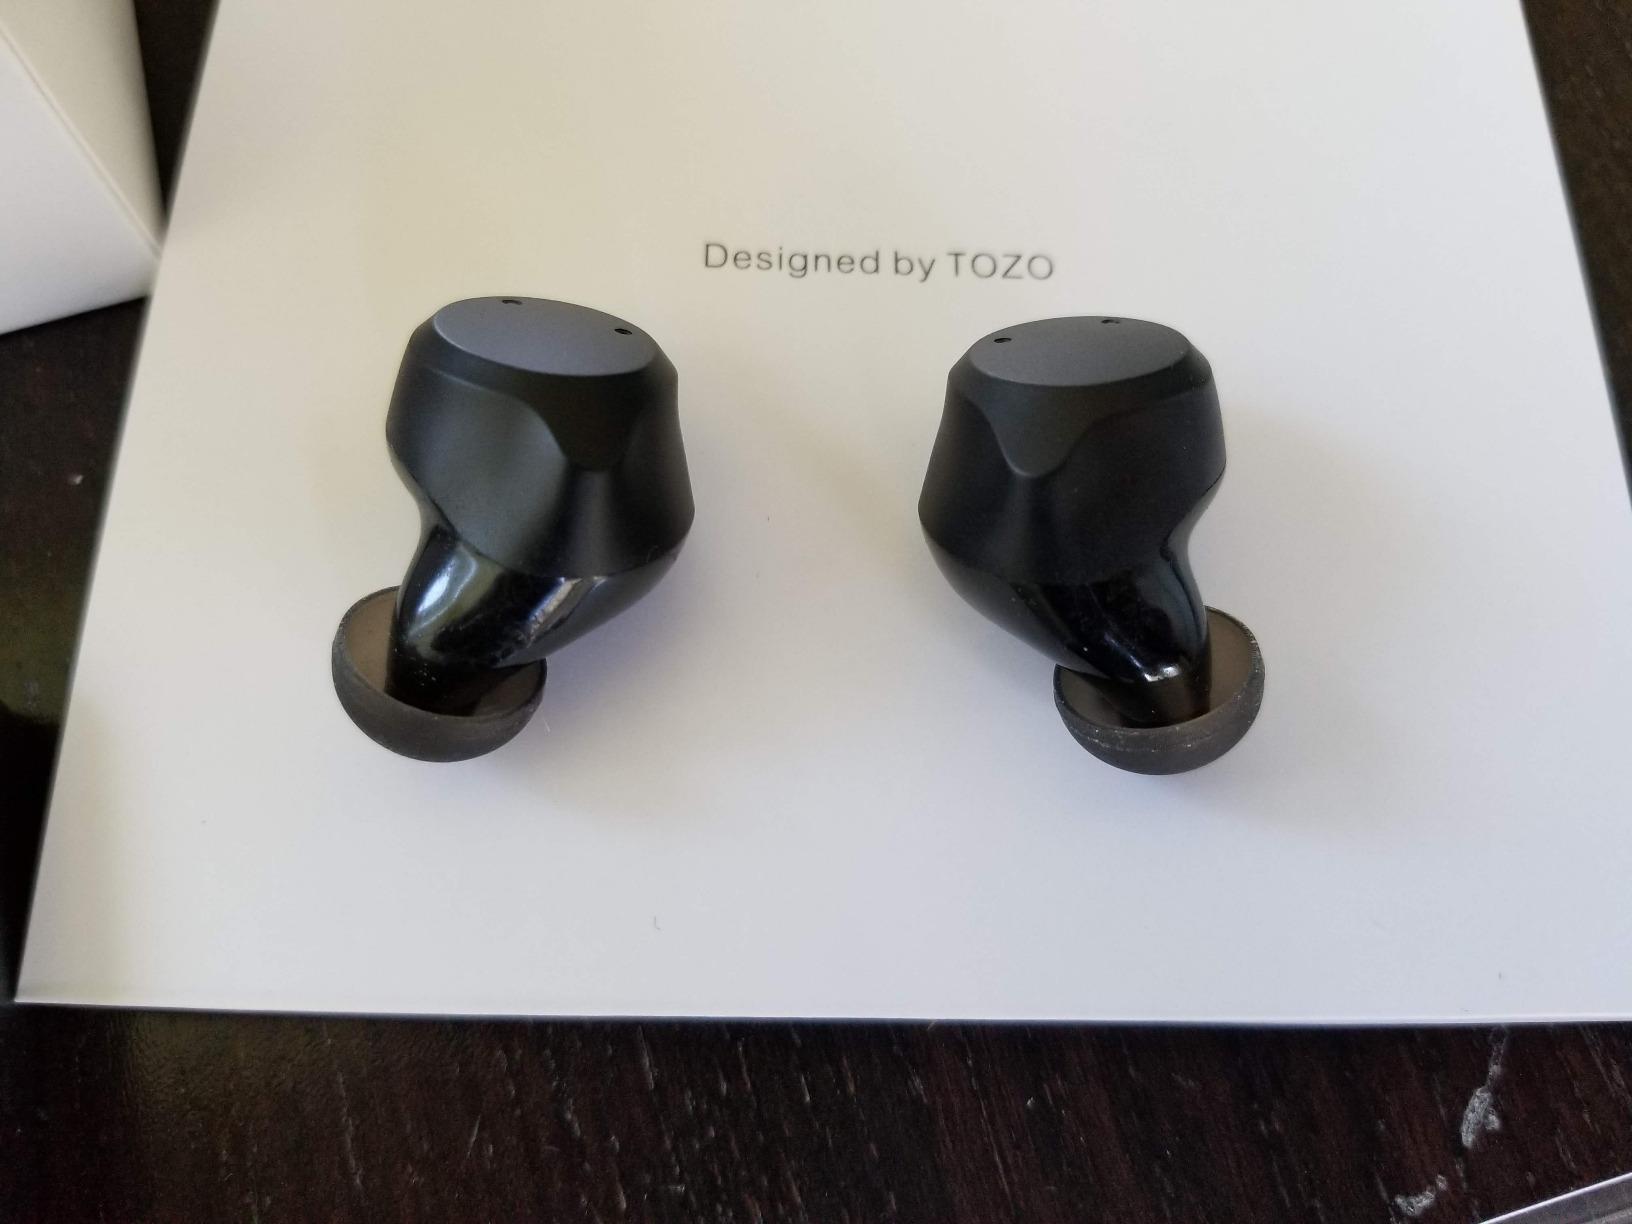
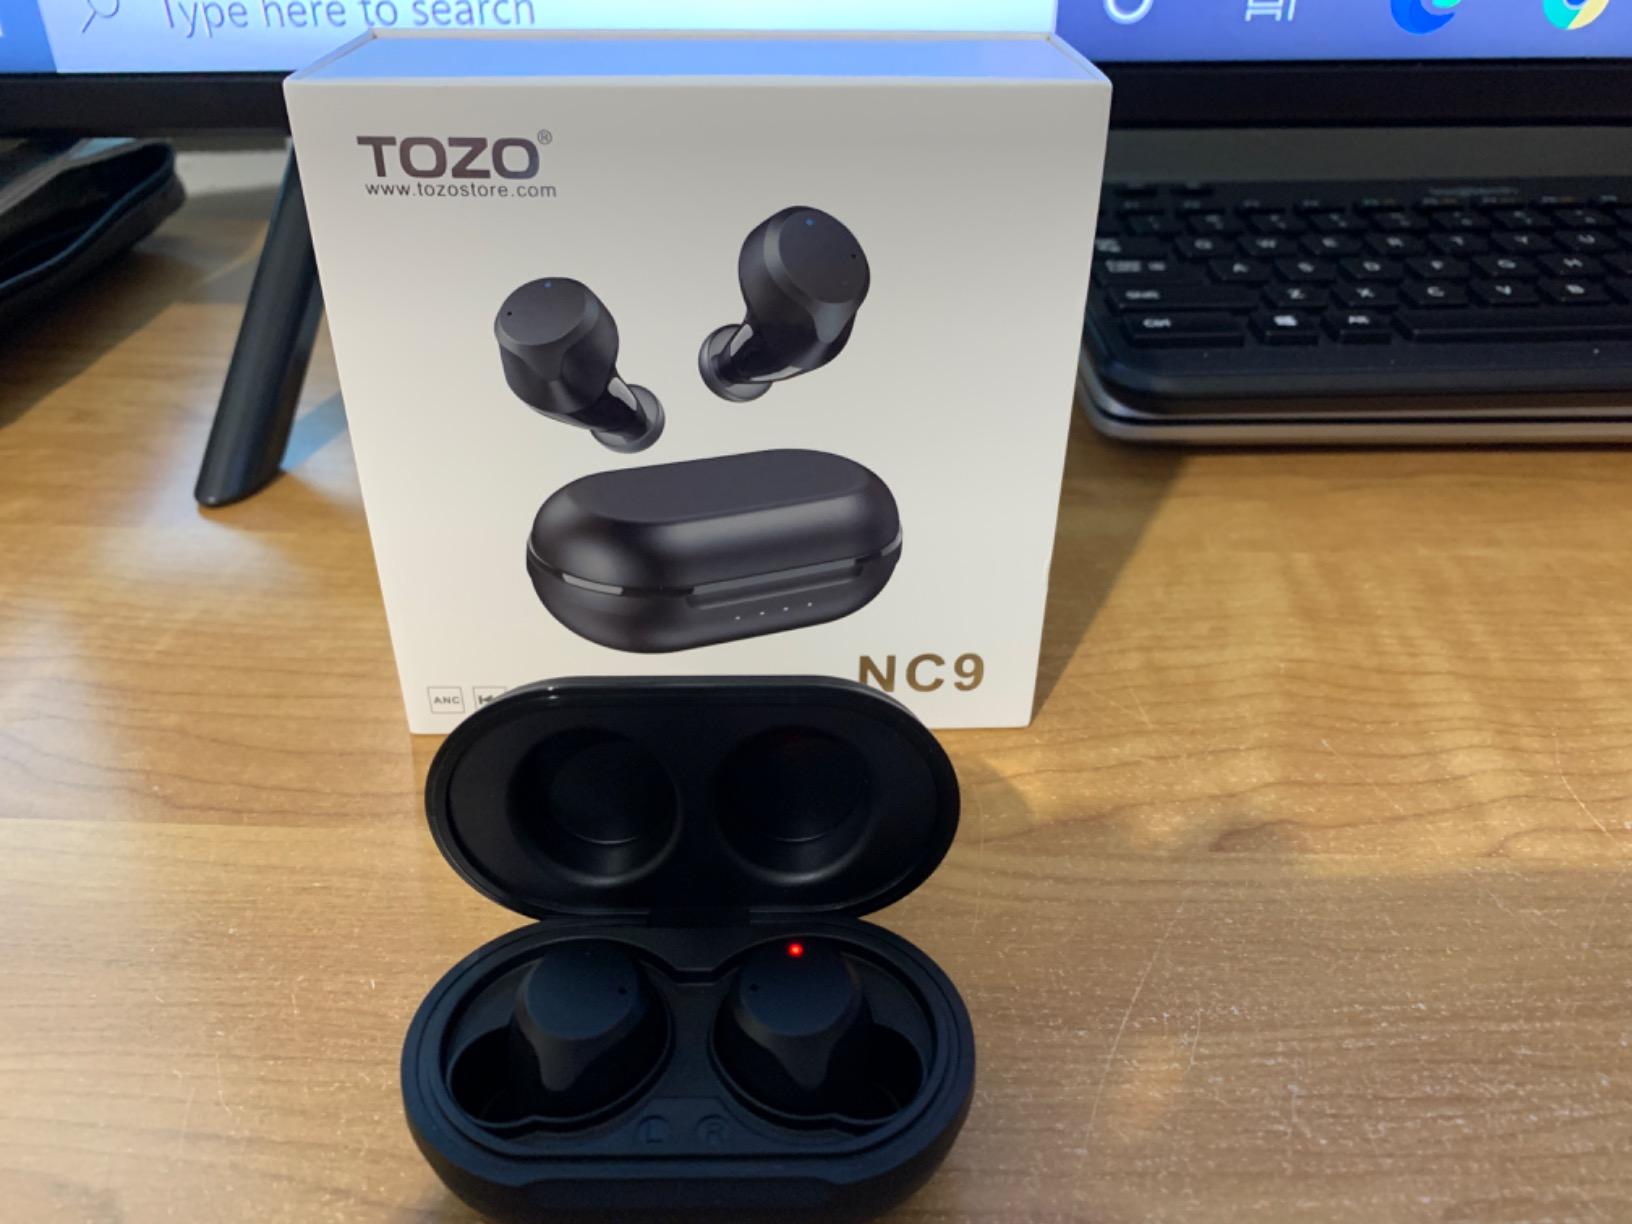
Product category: earbuds
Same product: yes